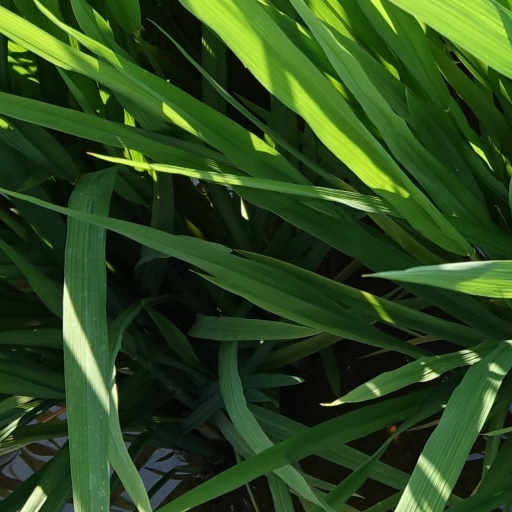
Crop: rice